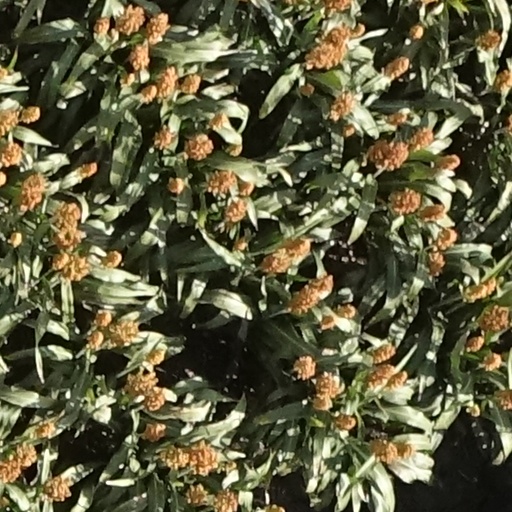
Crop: sorghum